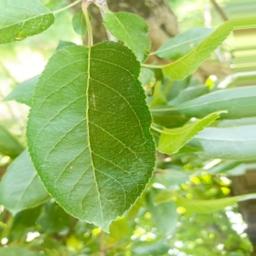
Label: Healthy